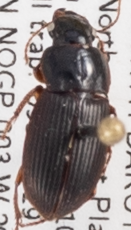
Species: Harpalus somnulentus
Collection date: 2019-07-09
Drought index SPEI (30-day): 0.17
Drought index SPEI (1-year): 1.28
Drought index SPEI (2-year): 1.13